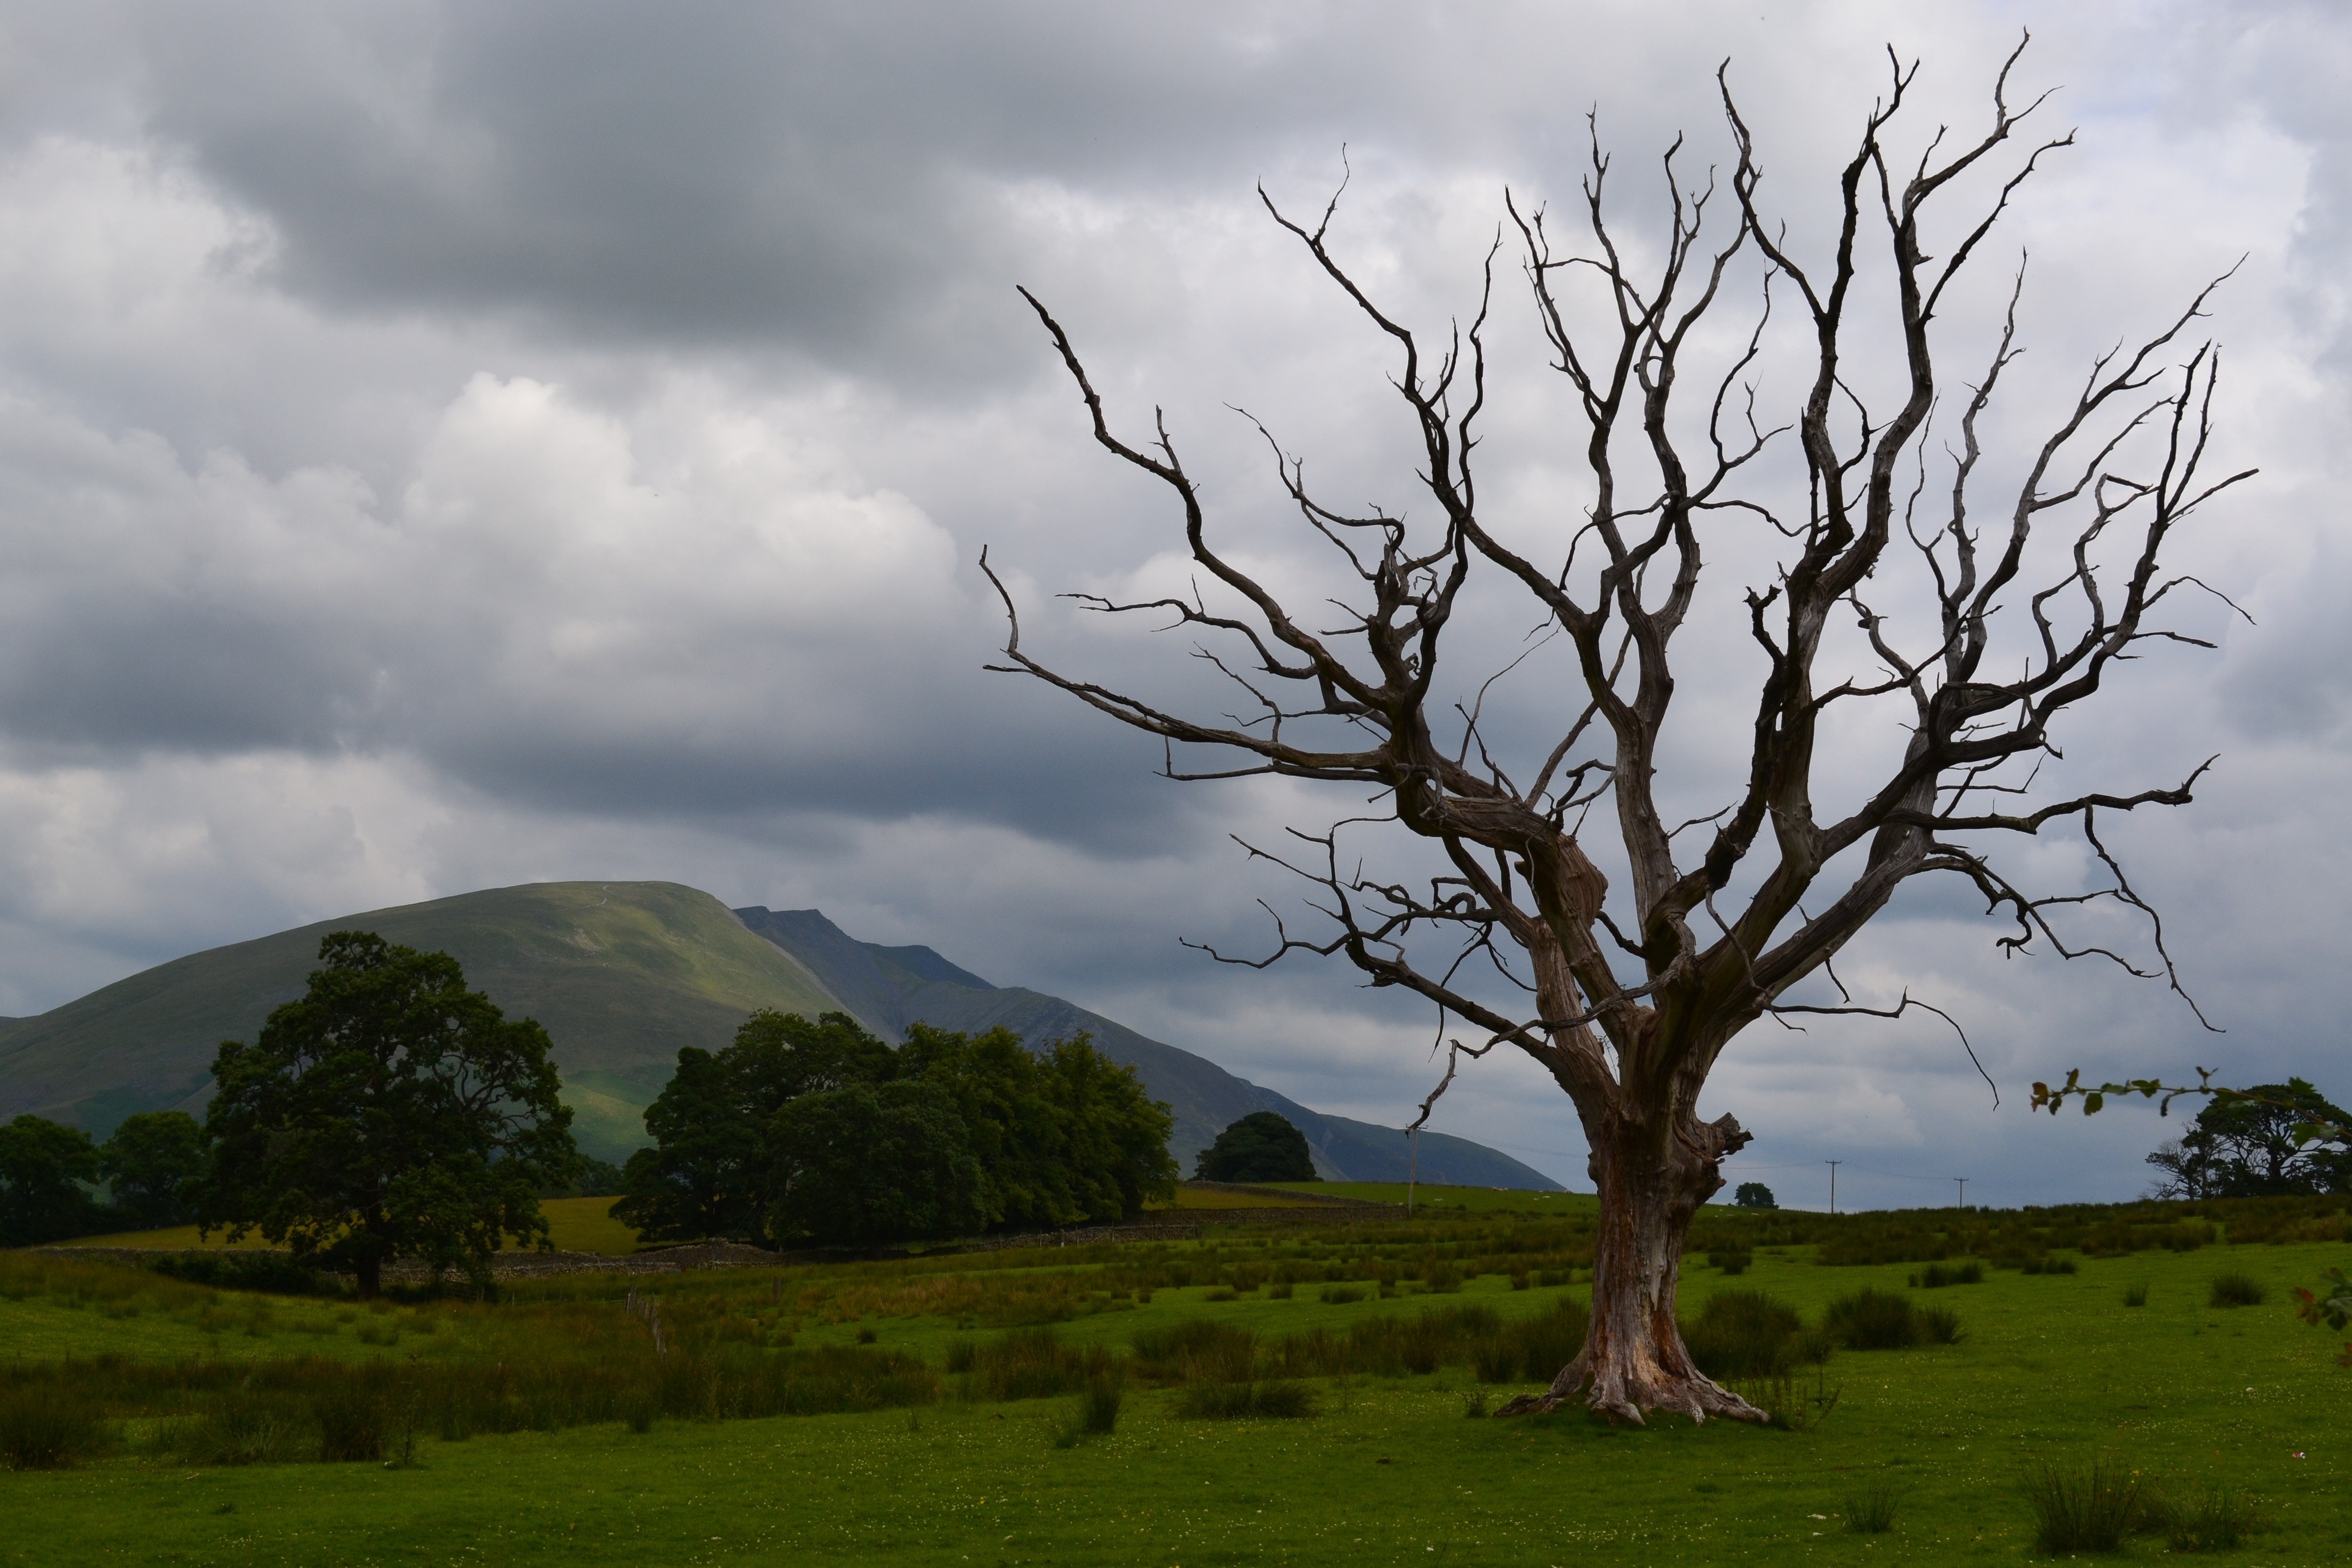
landscape, tree, nature, grass, branch, mountain, cloud, plant, sky, field, meadow, prairie, morning, hill, flower, evening, scenic, pasture, natural, scenery, dead tree, savanna, plain, outdoors, grassland, plateau, habitat, ecosystem, rural area, bad weather, stormy sky, natural environment, atmospheric phenomenon, woody plant